Lannecaube

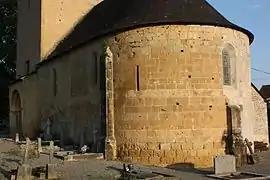
The church of Lannecaube

Lannecaube is a commune in the Pyrénées-Atlantiques department in south-western France.